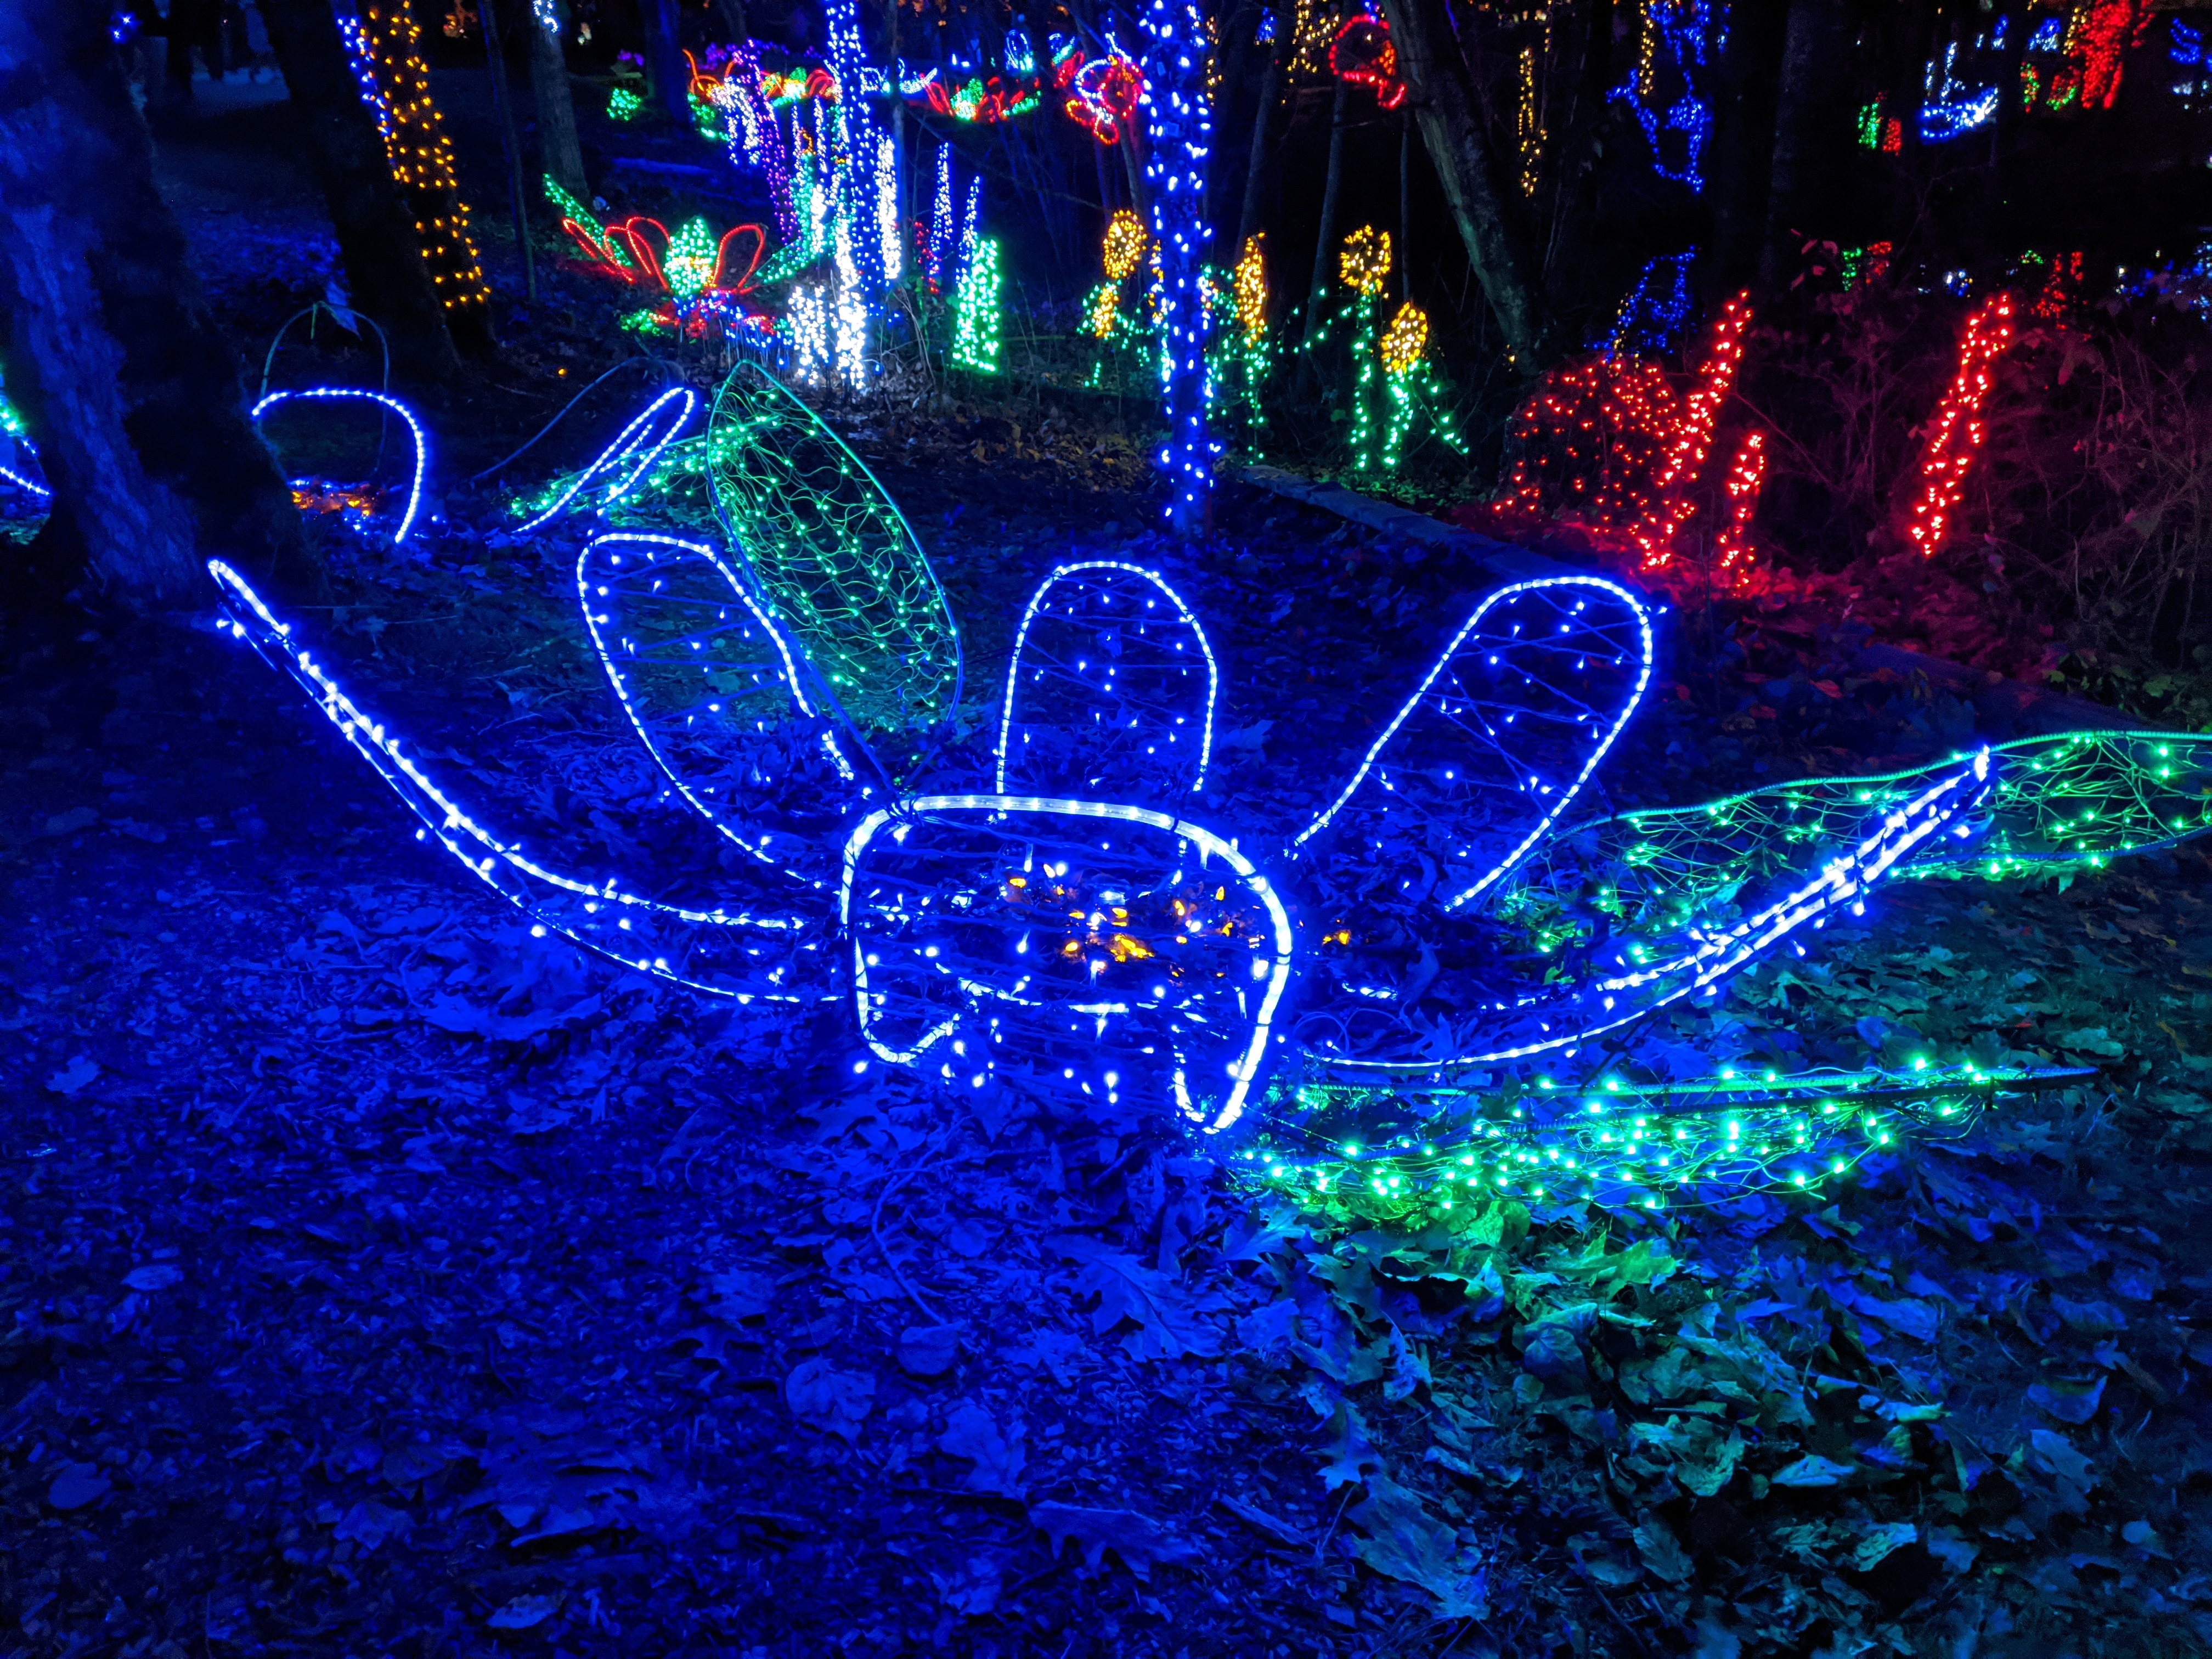
night, light, lights, dark, christmas lights, blue, light flower, whimsical, illumination, outdoors, lighting, water, electric blue, technology, fractal art